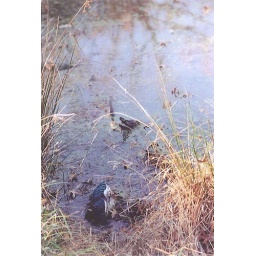
creepy shoe in water (film)